Eleonora de Cisneros

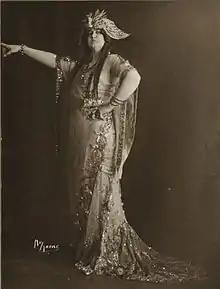
Eleonora de Cisneros, circa 1911

She was chairperson of the Artist and Musical Committee of the New York Catholic War Fund's Women's Committee during World War I. Her career was hurt after making opera singing tours for the benefit of the war endeavors. In the 1920s Cisneros performed mostly in Europe. Cisneros appeared occasionally at La Scala as Herodias in "Salome" in the mid 1920s. While in Europe she lived in Paris until 1929. After that she became a singing teacher in New York City until she retired.